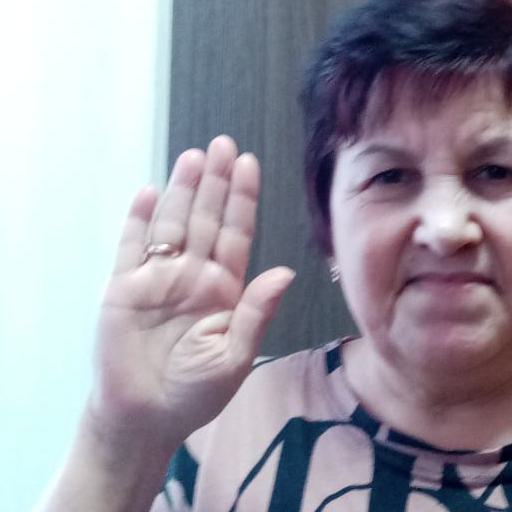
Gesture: stop